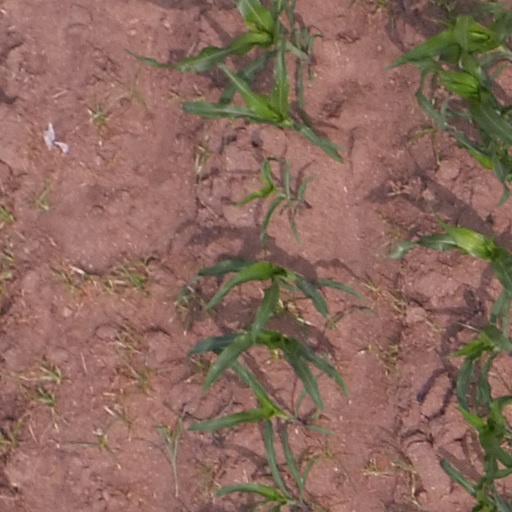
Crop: maize; corn